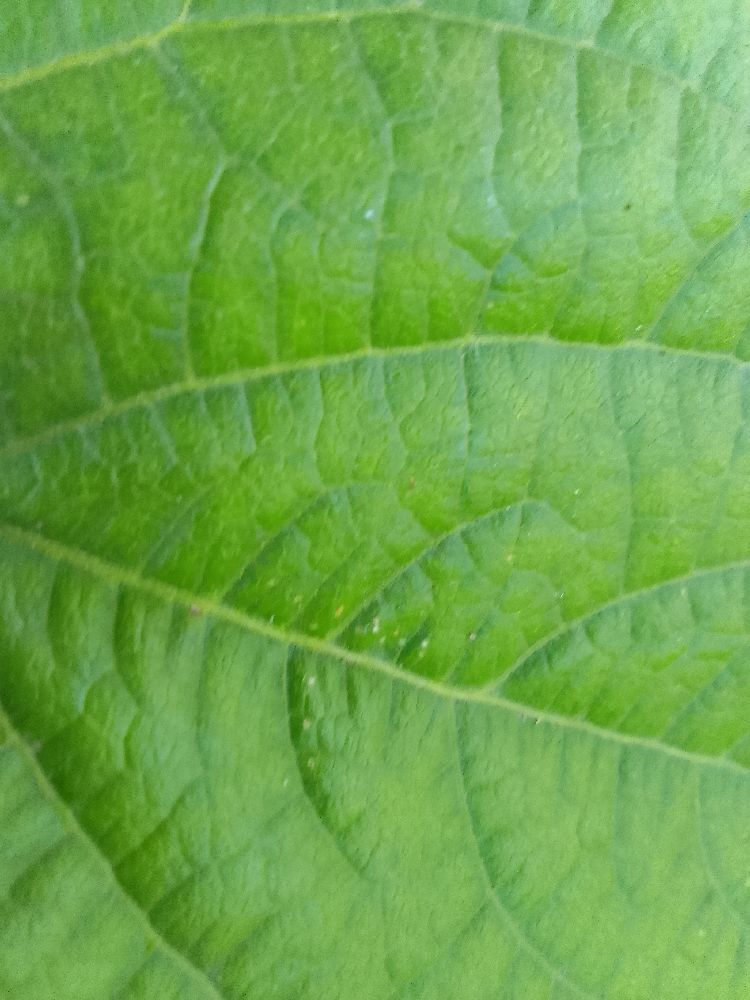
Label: healthy